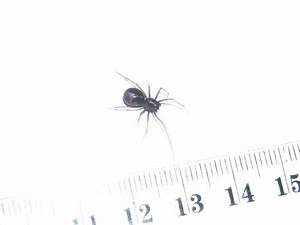
Label: spider